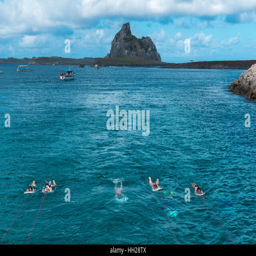
tourists snorkeling off the island , each is pulled by a boat